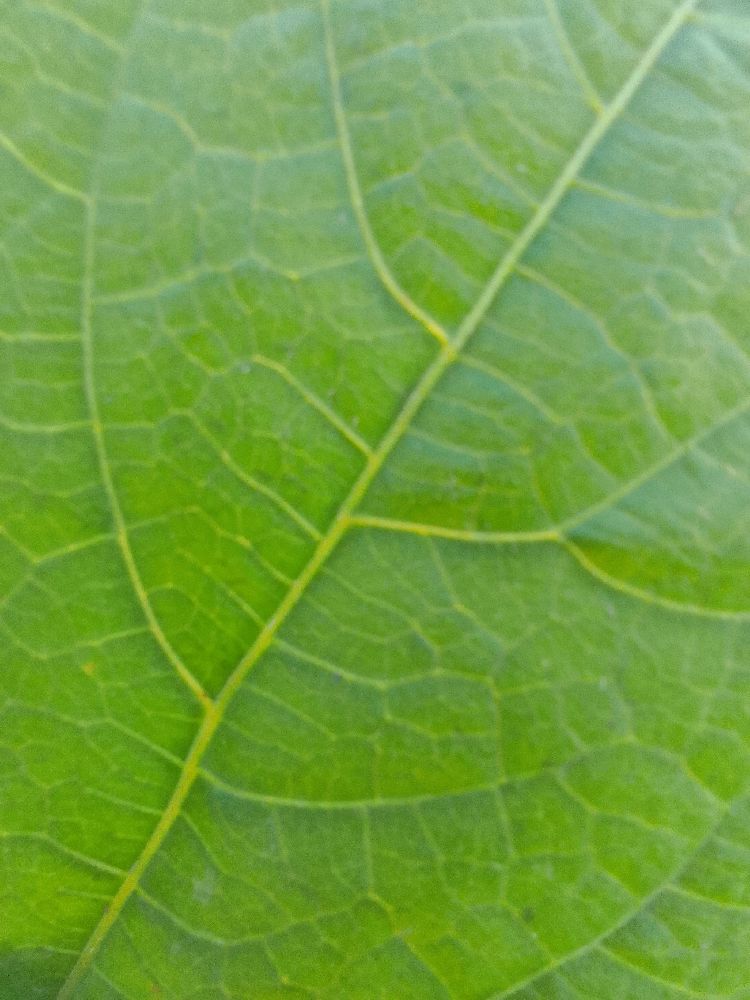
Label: healthy